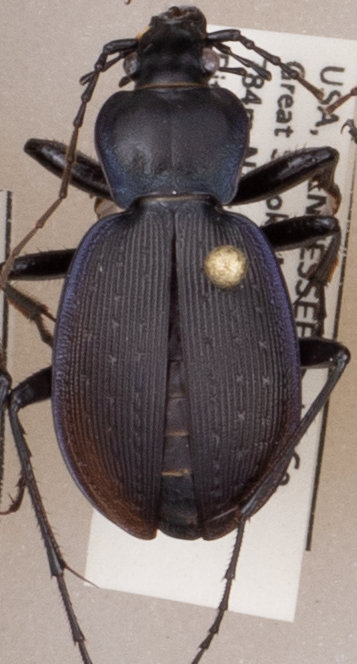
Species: Carabus goryi
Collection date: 2018-09-04
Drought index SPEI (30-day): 0.17
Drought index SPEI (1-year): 0.786
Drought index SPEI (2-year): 0.438